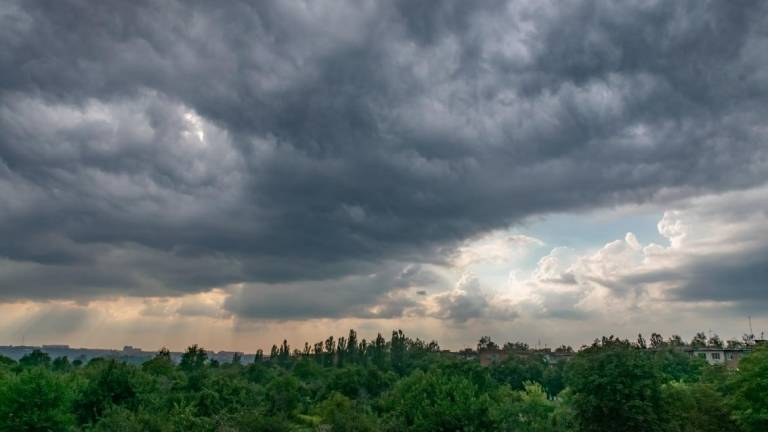
Fire: no
Smoke: no